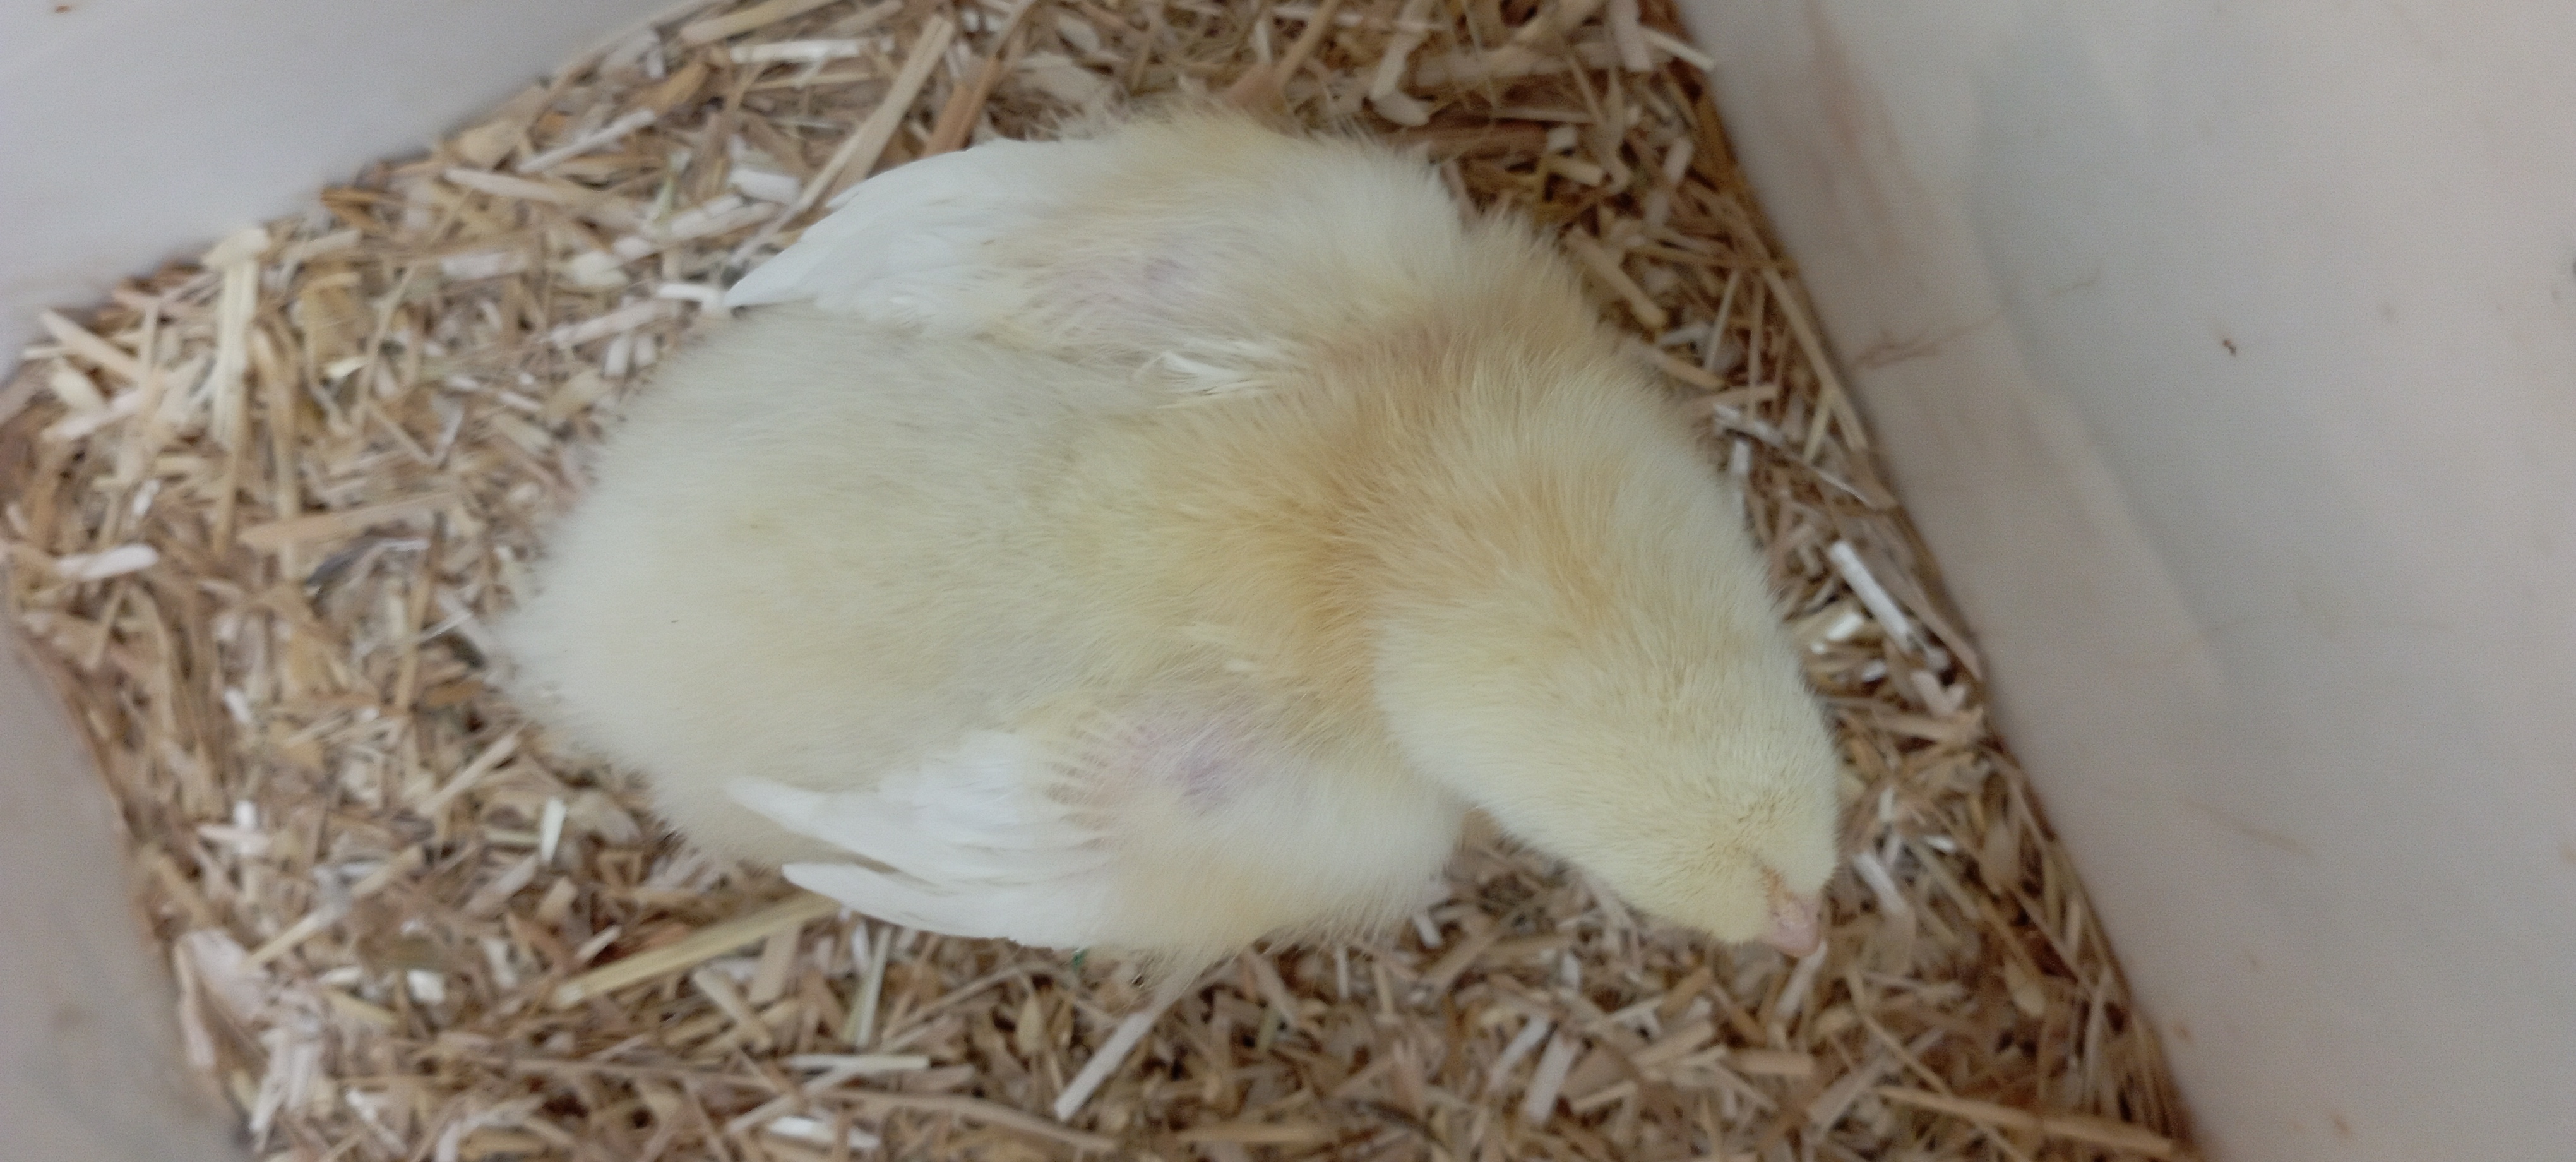
Weight: 183 g